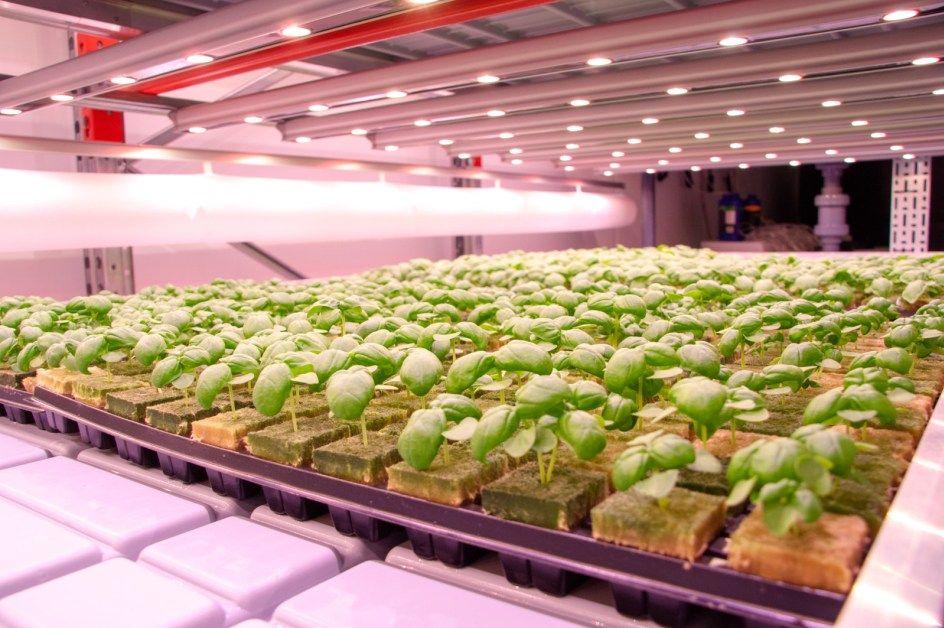
Mashine maalumu, zioteshazo mimea  ya aina tofautitofauti, ikiwa inamulikwa na taa.